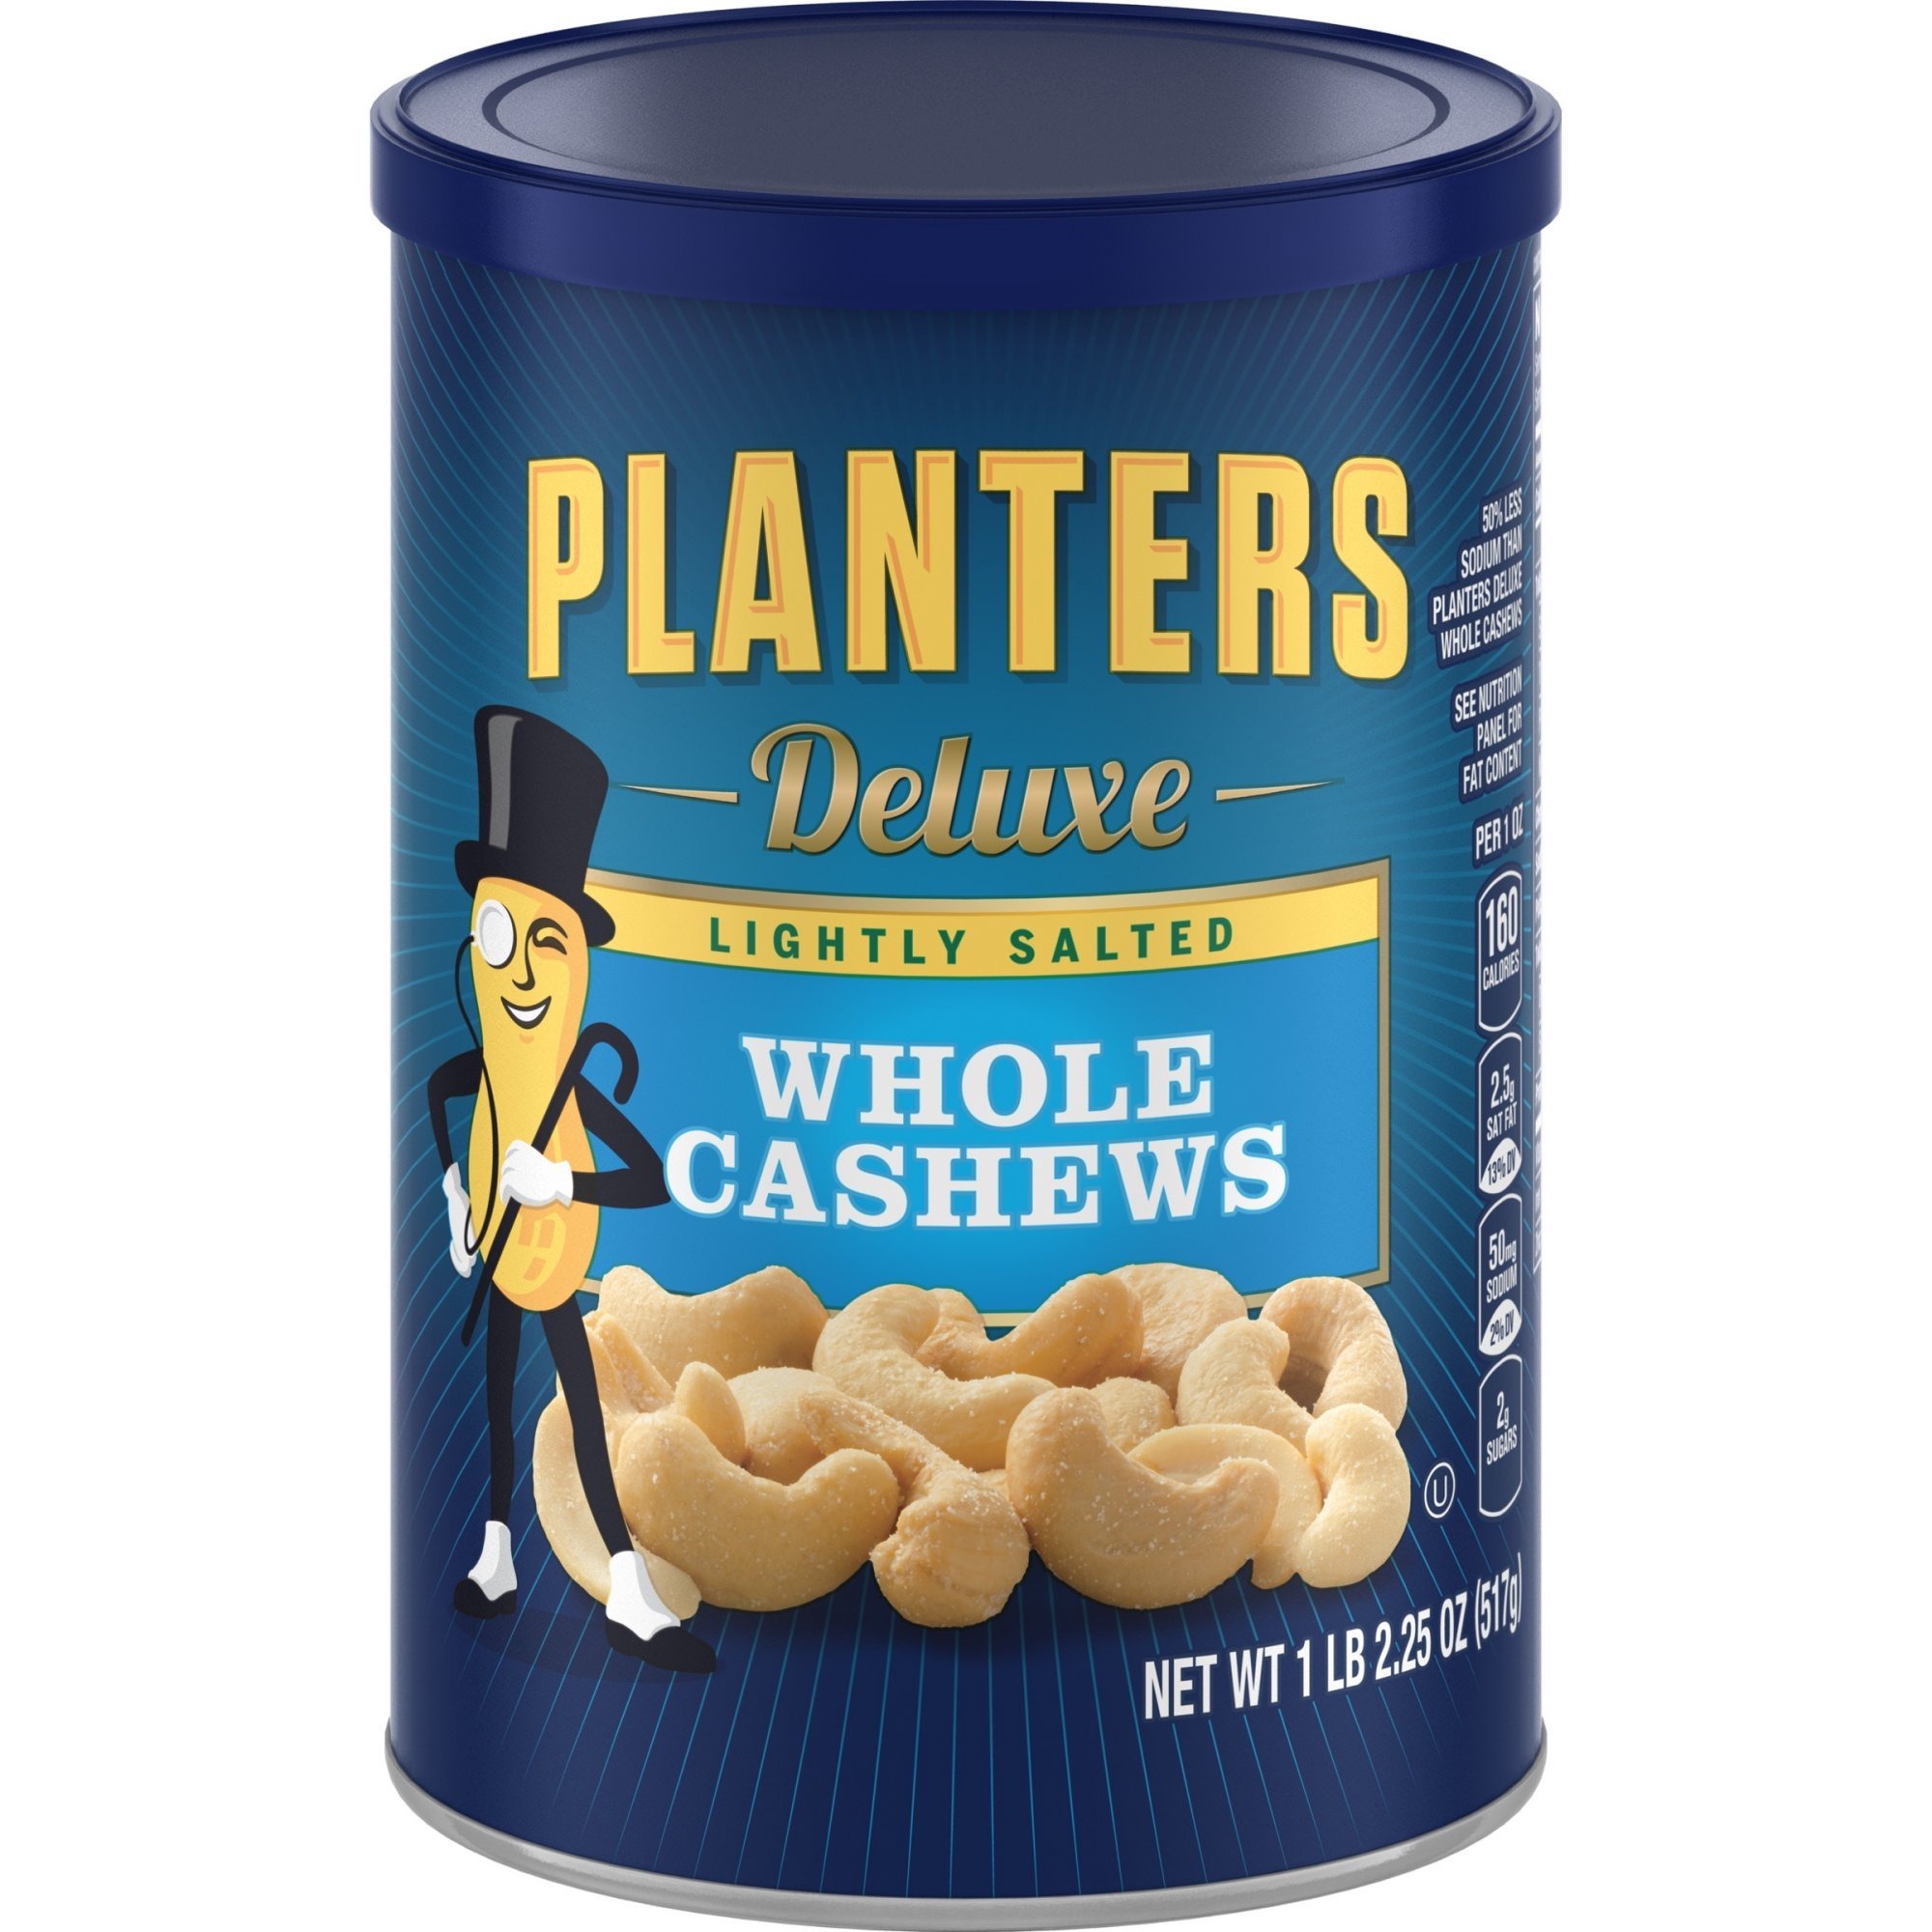
Item Name: Planters Deluxe Whole Cashews Lightly Salted, 18.25 OZ (517g)
Value: 18.25
Unit: Fl Oz

Price: 12.115